Birth registration campaign in Liberia

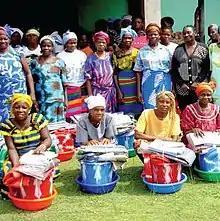
Training programs for traditional midwives are an effective method of improving the health of mothers and babies.

The Liberian government is conducting a birth registration campaign to record more than 70,000 children whose births were not listed during the Ebola crisis of 2014 and 2015. Previously Liberia had the second lowest rate of birth registration at 4 percent. But a Universal Birth Registration Plan was introduced, and by 2013, birth registration drives had increased the rates in Liberia to 25 percent.